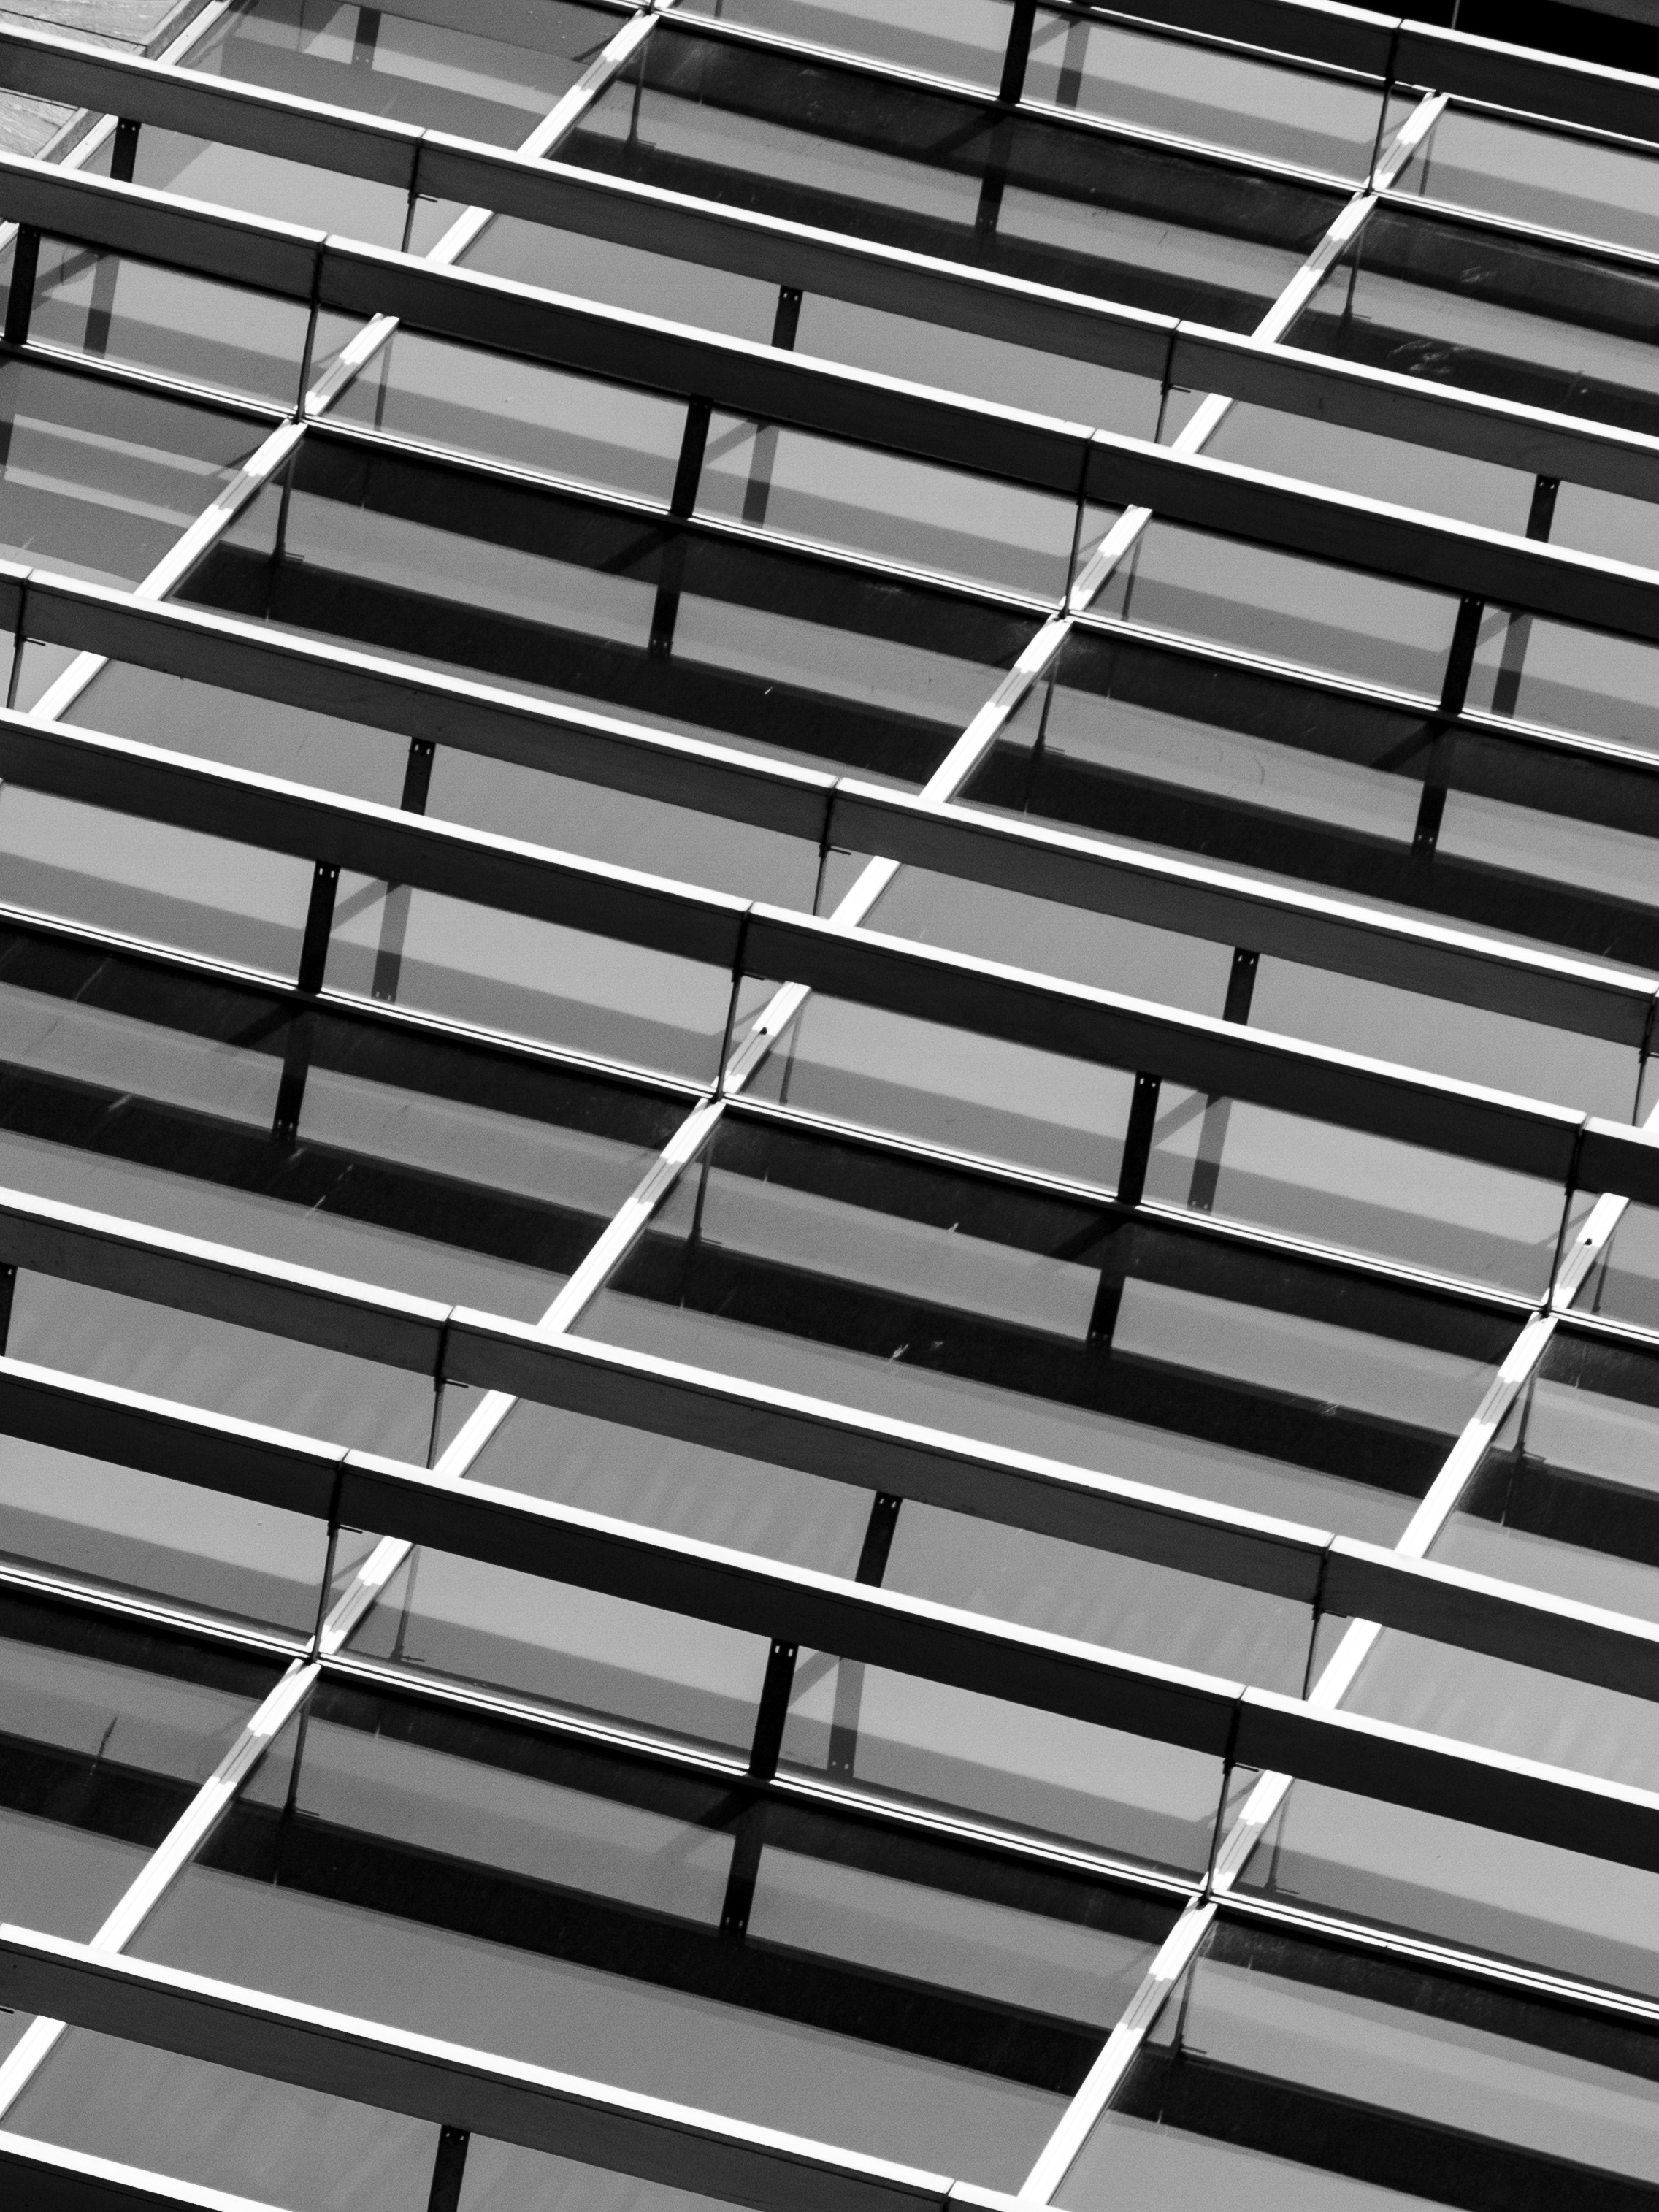
beach, black and white, people, photography, floor, city, wall, vacation, travel, pattern, line, asia, facade, tile, black, monochrome, trip, circle, life, interior design, font, candid, creativecommons, design, symmetry, ngc, fort, local, india, indian, shape, traditional, workers, pune, goa, flooring, monochrome photography, window covering